Duchesse de Bourgogne

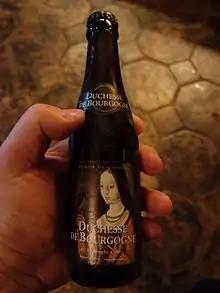
Beer "Duchesse de Bourgogne".

Duchesse de Bourgogne is a Flanders red ale-style beer produced by Brouwerij Verhaeghe in Vichte, Belgium. After a primary and secondary fermentation, this ale is matured in oak barrels for 18 months. The final product is a blend of a younger 8-month-old beer with an 18-month-old beer, it has an alcohol percentage of 6.2%.